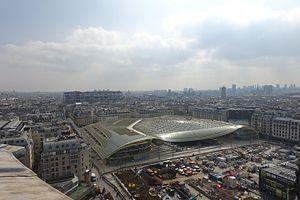
La Canopée vue des toits de l'église Saint Eustache
Patrick Berger, né à Paris le 10 novembre 1947, est un architecte français, il a reçu le grand prix national de l'architecture et est professeur honoraire à l'École polytechnique fédérale de Lausanne.
La Canopée est une structure édifiée au dessus de la gare Châtelet-Les-Halles et du Forum commercial du quartier des Halles à Paris.